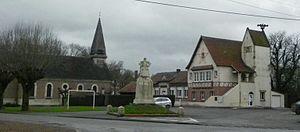
La place
Havrincourt est une commune française située dans le département du Pas-de-Calais en région Hauts-de-France.